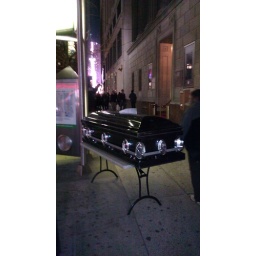
Could be worse, in the old days, they left dead fish on the door step!